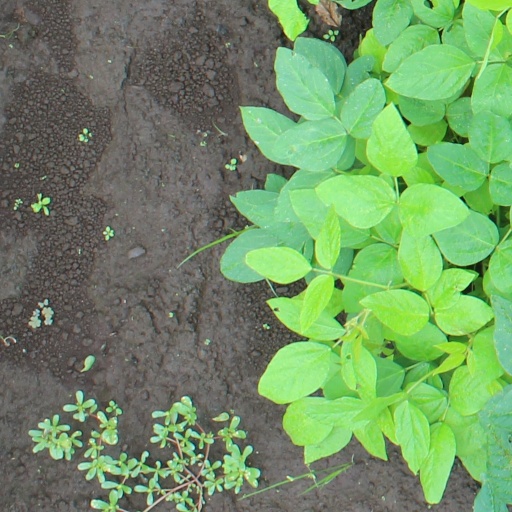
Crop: soybean